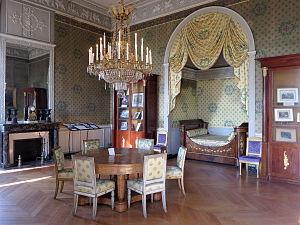
Château de Maisons-Laffitte, chambre du maréchal Lannes, mobilier et décor style Empire
Le château de Maisons-Laffitte, à l'origine château de Maisons ou château de Maisons-sur-Seine, situé à Maisons-Laffitte dans le département des Yvelines, est considéré comme un chef-d'œuvre de l'architecture civile du XVIIᵉ siècle. Constituant une référence dans l'histoire de l'architecture française, il marque la transition entre la fin de l'architecture de la renaissance tardive et celle du classicisme.
Le circuit Napoléon autour de Paris est un circuit touristique, à l'intérieur et à proximité de la ville de Paris, qui comprend divers lieux et articles associés à Napoléon ou à l'histoire de la France à l'époque de Napoléon.